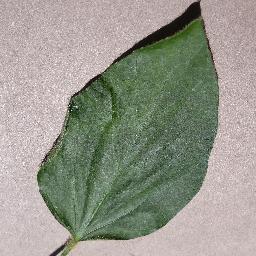
Label: Soybean___healthy